Bolshevik–Makhnovist conflict

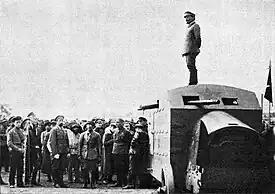
Leon Trotsky in Crimea

On 14 November, the Bolshevik plans to liquidate the Makhnovshchina were finalised by the All-Ukrainian Central Executive Committee, with the approval of both Vladimir Lenin and Leon Trotsky. The insurgents began reporting to their high command that Makhnovist supporters were being harassed and arrested on charges of banditry, as Mikhail Frunze began issuing orders to sweep Ukraine of all "bandits". On 17 November, Frunze issued Order 00106, which integrated the Insurgent Army into the 4th Army and transferred it to the Caucasian Front, although the order was never actually sent to insurgent command. The following week, on 23 November, Frunze issued Order 00149 directly to Makhno, instructing the Insurgent Army to dissolve itself. He then issued Order 00155 to his own troops, instructing them to prepare to liquidate the Makhnovshchina within 48 hours. Copies of these orders, in which Frunze declared the Makhnovists to be outlaws and ordered the concentration of Red Army forces in the Makhnovist region, were not sent to Huliaipole or the delegation in Kharkiv. Vladimir Lenin also directly ordered Rakovsky to covertly initiate the criminalisation of the Ukrainian anarchist movement and to begin preparing charges against them. That same day, spies from the 42nd Rifle Division were discovered attempting to locate the exact whereabouts of the insurgent command, with the purpose of aiding a Red Army offensive against the Makhnovshchina. The delegation in Kharkiv responded by pressing Christian Rakovsky to arrest the 42nd Division's commanding officers and prevent any Red Army incursion into insurgent-held territory, but the Soviet government claimed it had all been a misunderstanding and promised to investigate it.